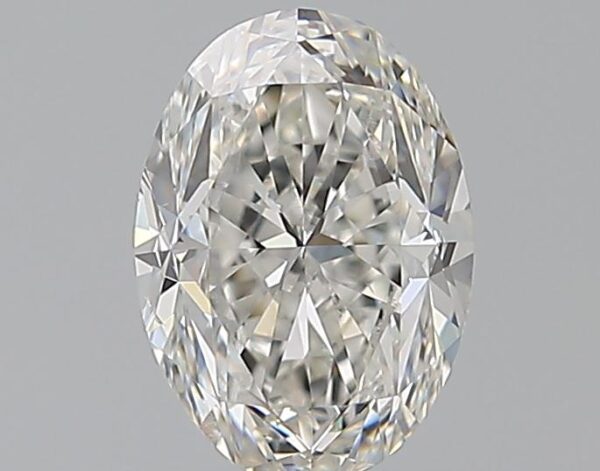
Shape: oval
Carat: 1.2
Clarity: VS2
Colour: G
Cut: FG
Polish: EX
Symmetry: VG
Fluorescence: F
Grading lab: GIA
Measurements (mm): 7.65 x 5.44 x 3.89